St. James Church, Medjugorje

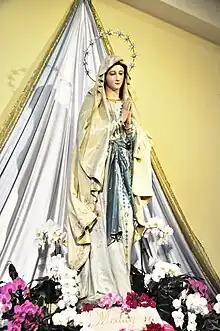
Statue of the Virgin Mary in the church

The large and increasing volume of pilgrims to the parish and its surroundings have been the cause of many renovations and additions to the ground of the church since 1981. In 1989, an outer alter and a surrounding prayer area with around 5,000 seats serve as a gathering place for liturgical celebrations during the summer months, the most popular season for pilgrims to visit. A fenced park to the east of the sanctuary commemorates the site of the Pre-WWI parish church.